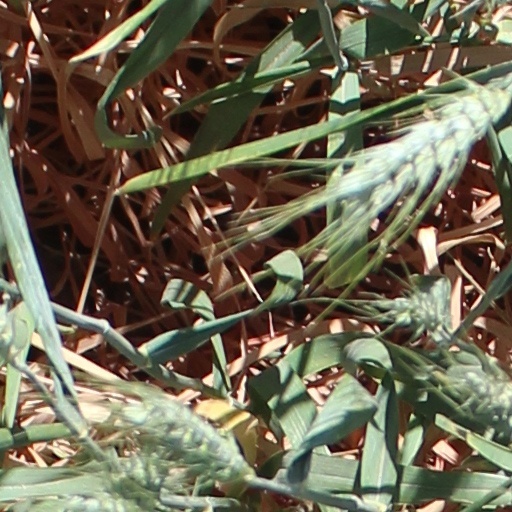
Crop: wheat